Natalia Vodianova

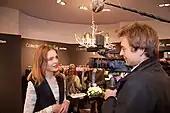
Vodianova in her Etam collection launch in 2009

In Spring 2009, Vodianova entered a three-year agreement to be a brand ambassador for the French lingerie company Etam and designed a lingerie collection each season during the term of the agreement. The collections were marketed under the brand "Natalia pour Etam". Vodianova has a contract with Guerlain, a French perfume house and cosmetics line, which was acquired in 1994 by the LVMH group, a multinational investment corporation specializing in luxury brands. She is also a regular campaign and poster model for Stella McCartney. In addition, she has been featured as a 'Face of the Moment' in May 2009's US "Vogue".